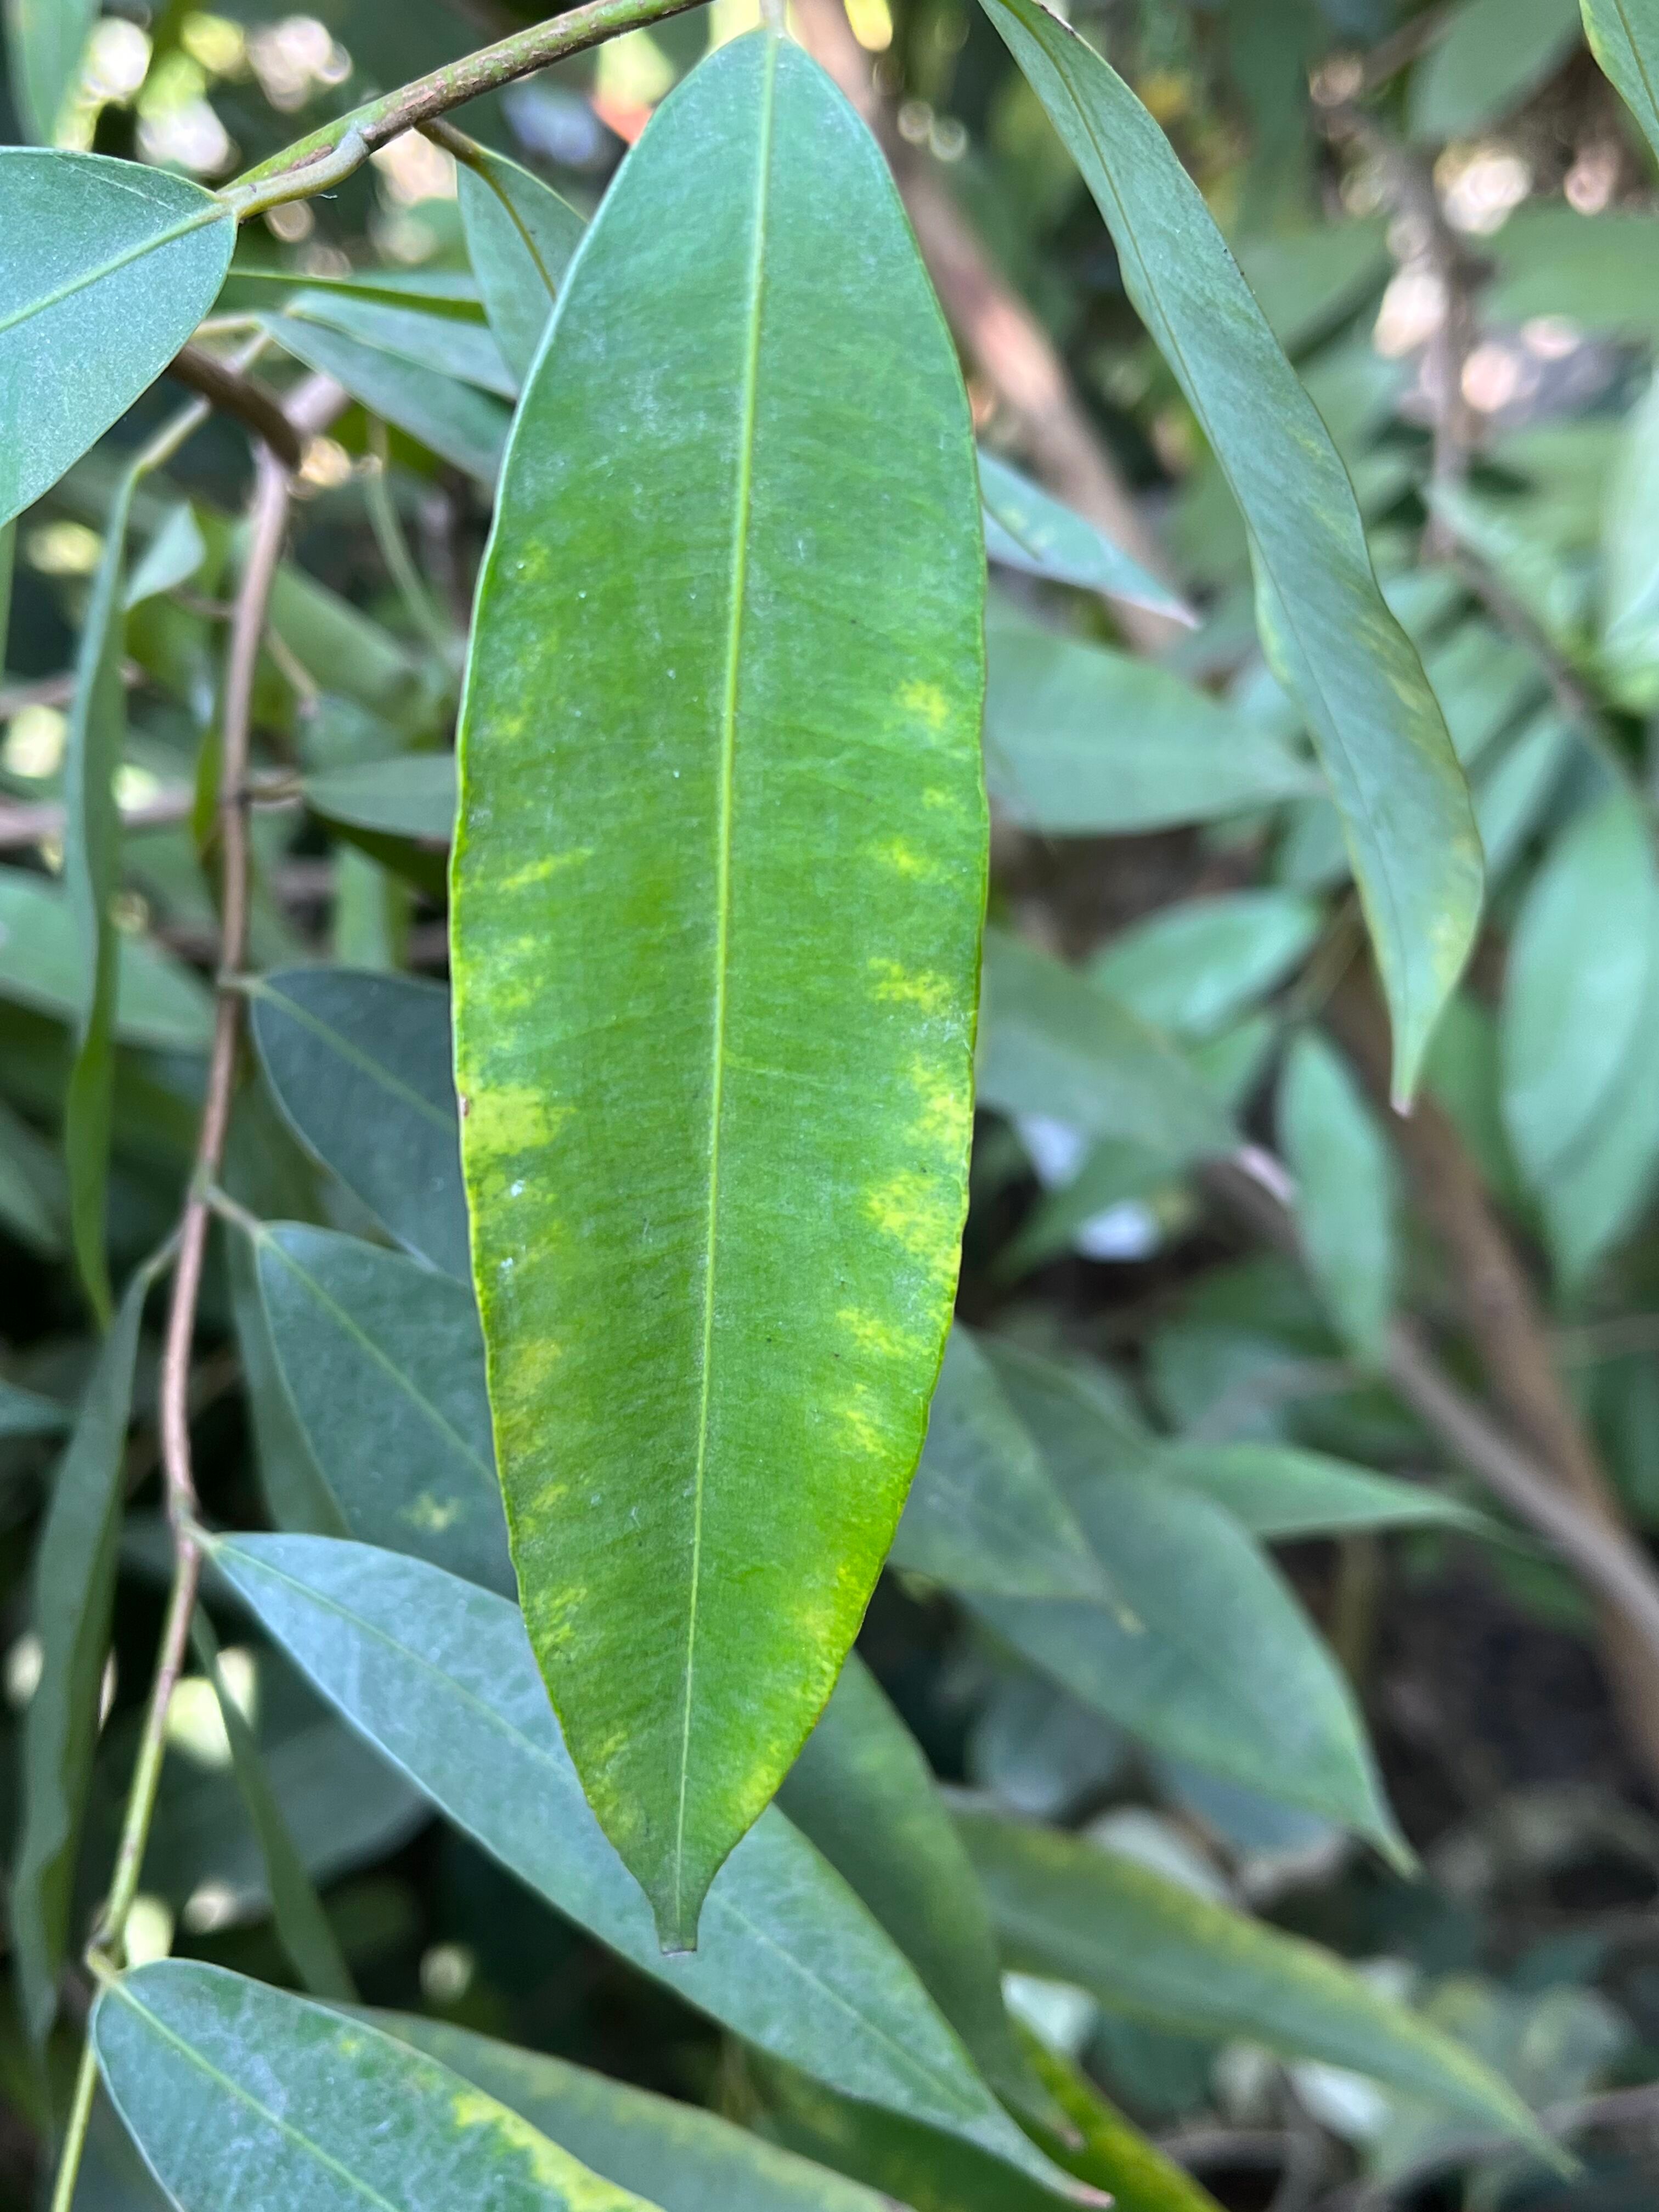
Plant species: terminalia-arjuna